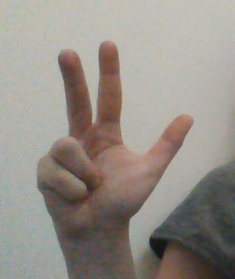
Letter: al